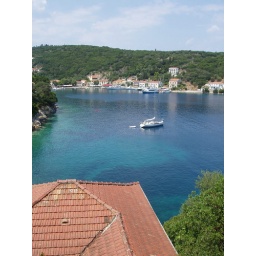
A boat in a harbour on the Ionian island of Ithaca, with a red tiled roof in the foreground